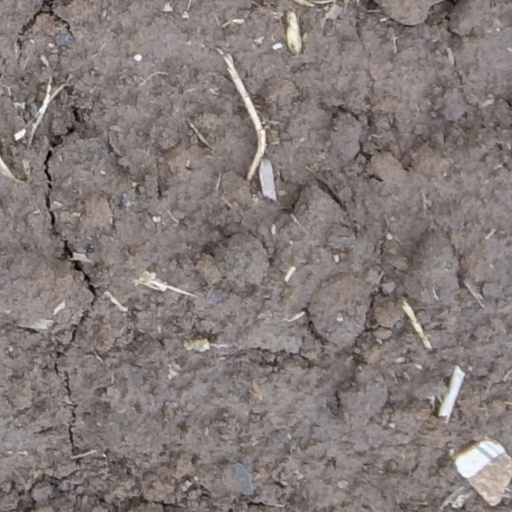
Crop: wheat